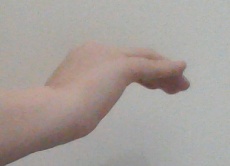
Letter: haa